List of Compact Cassette tape data storage formats

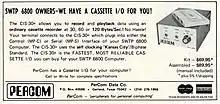
A wide variety of KCS interfaces were available, most of them supporting higher-speed modes as well as the standard 30-characters-per-second mode.

The Kansas City Standard (KCS) was one of the few cassette formats that was standardized to any degree. It was created by a group of S-100 bus manufacturers at a meeting hosted by "Byte Magazine" in November 1975 in Kansas City.